San Benedetto, Bergamo

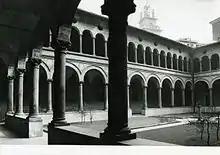
The cloister of the Benedictine monastery in Bergamo, as photographed in 1981 by Paolo Monti.

San Benedetto is a Renaissance-style, Roman Catholic church in Bergamo, Italy.